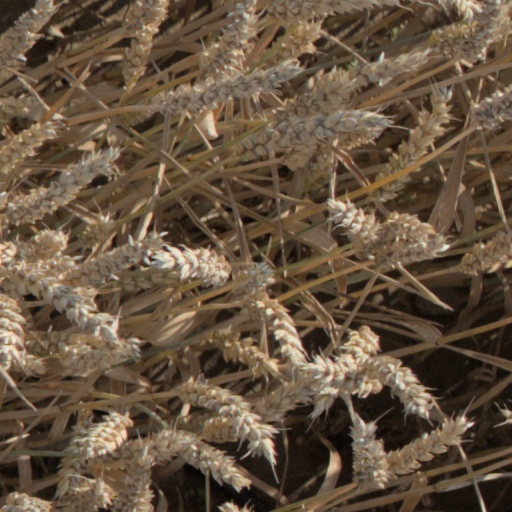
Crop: wheat